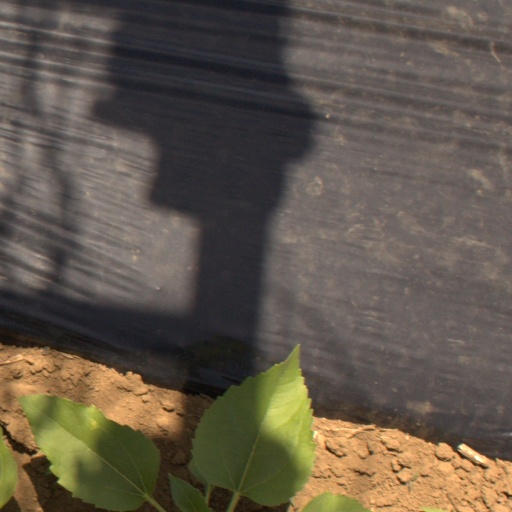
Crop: Jerusalem artichoke